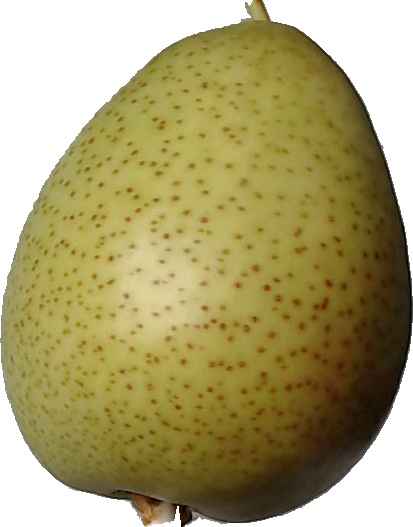
Label: pear_1